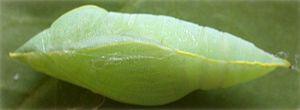
Catopsilia pomona est un insecte lépidoptère de la famille des Pieridae, de la sous-famille des Coliadinae et du genre Catopsilia.